Mentha pulegium

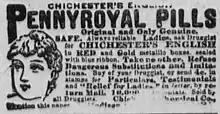
A 1905 advertisement for pennyroyal pills

Pennyroyal is frequently used as an insecticide and pest repellent. As a pest repellent, it is used to keep fleas away from household animals as well as on humans to ward off gnats and mosquitos. Some flea collars for pets have pennyroyal oil or the herb can be crushed in the lining. Humans have also put crushed pennyroyal stems in their pockets or on their clothing to ward off unwanted insects. However, when using the pennyroyal plant as a pest repellent, the use of the concentrated pennyroyal oil should be avoided. Pennyroyal oil can be extremely toxic to both humans and animals, even in small quantities. With the use of pennyroyal around animals and humans comes the risk of it being absorbed through the skin and causing negative health effects. The less concentrated leaves of the plant should be used instead as an insect repellent.